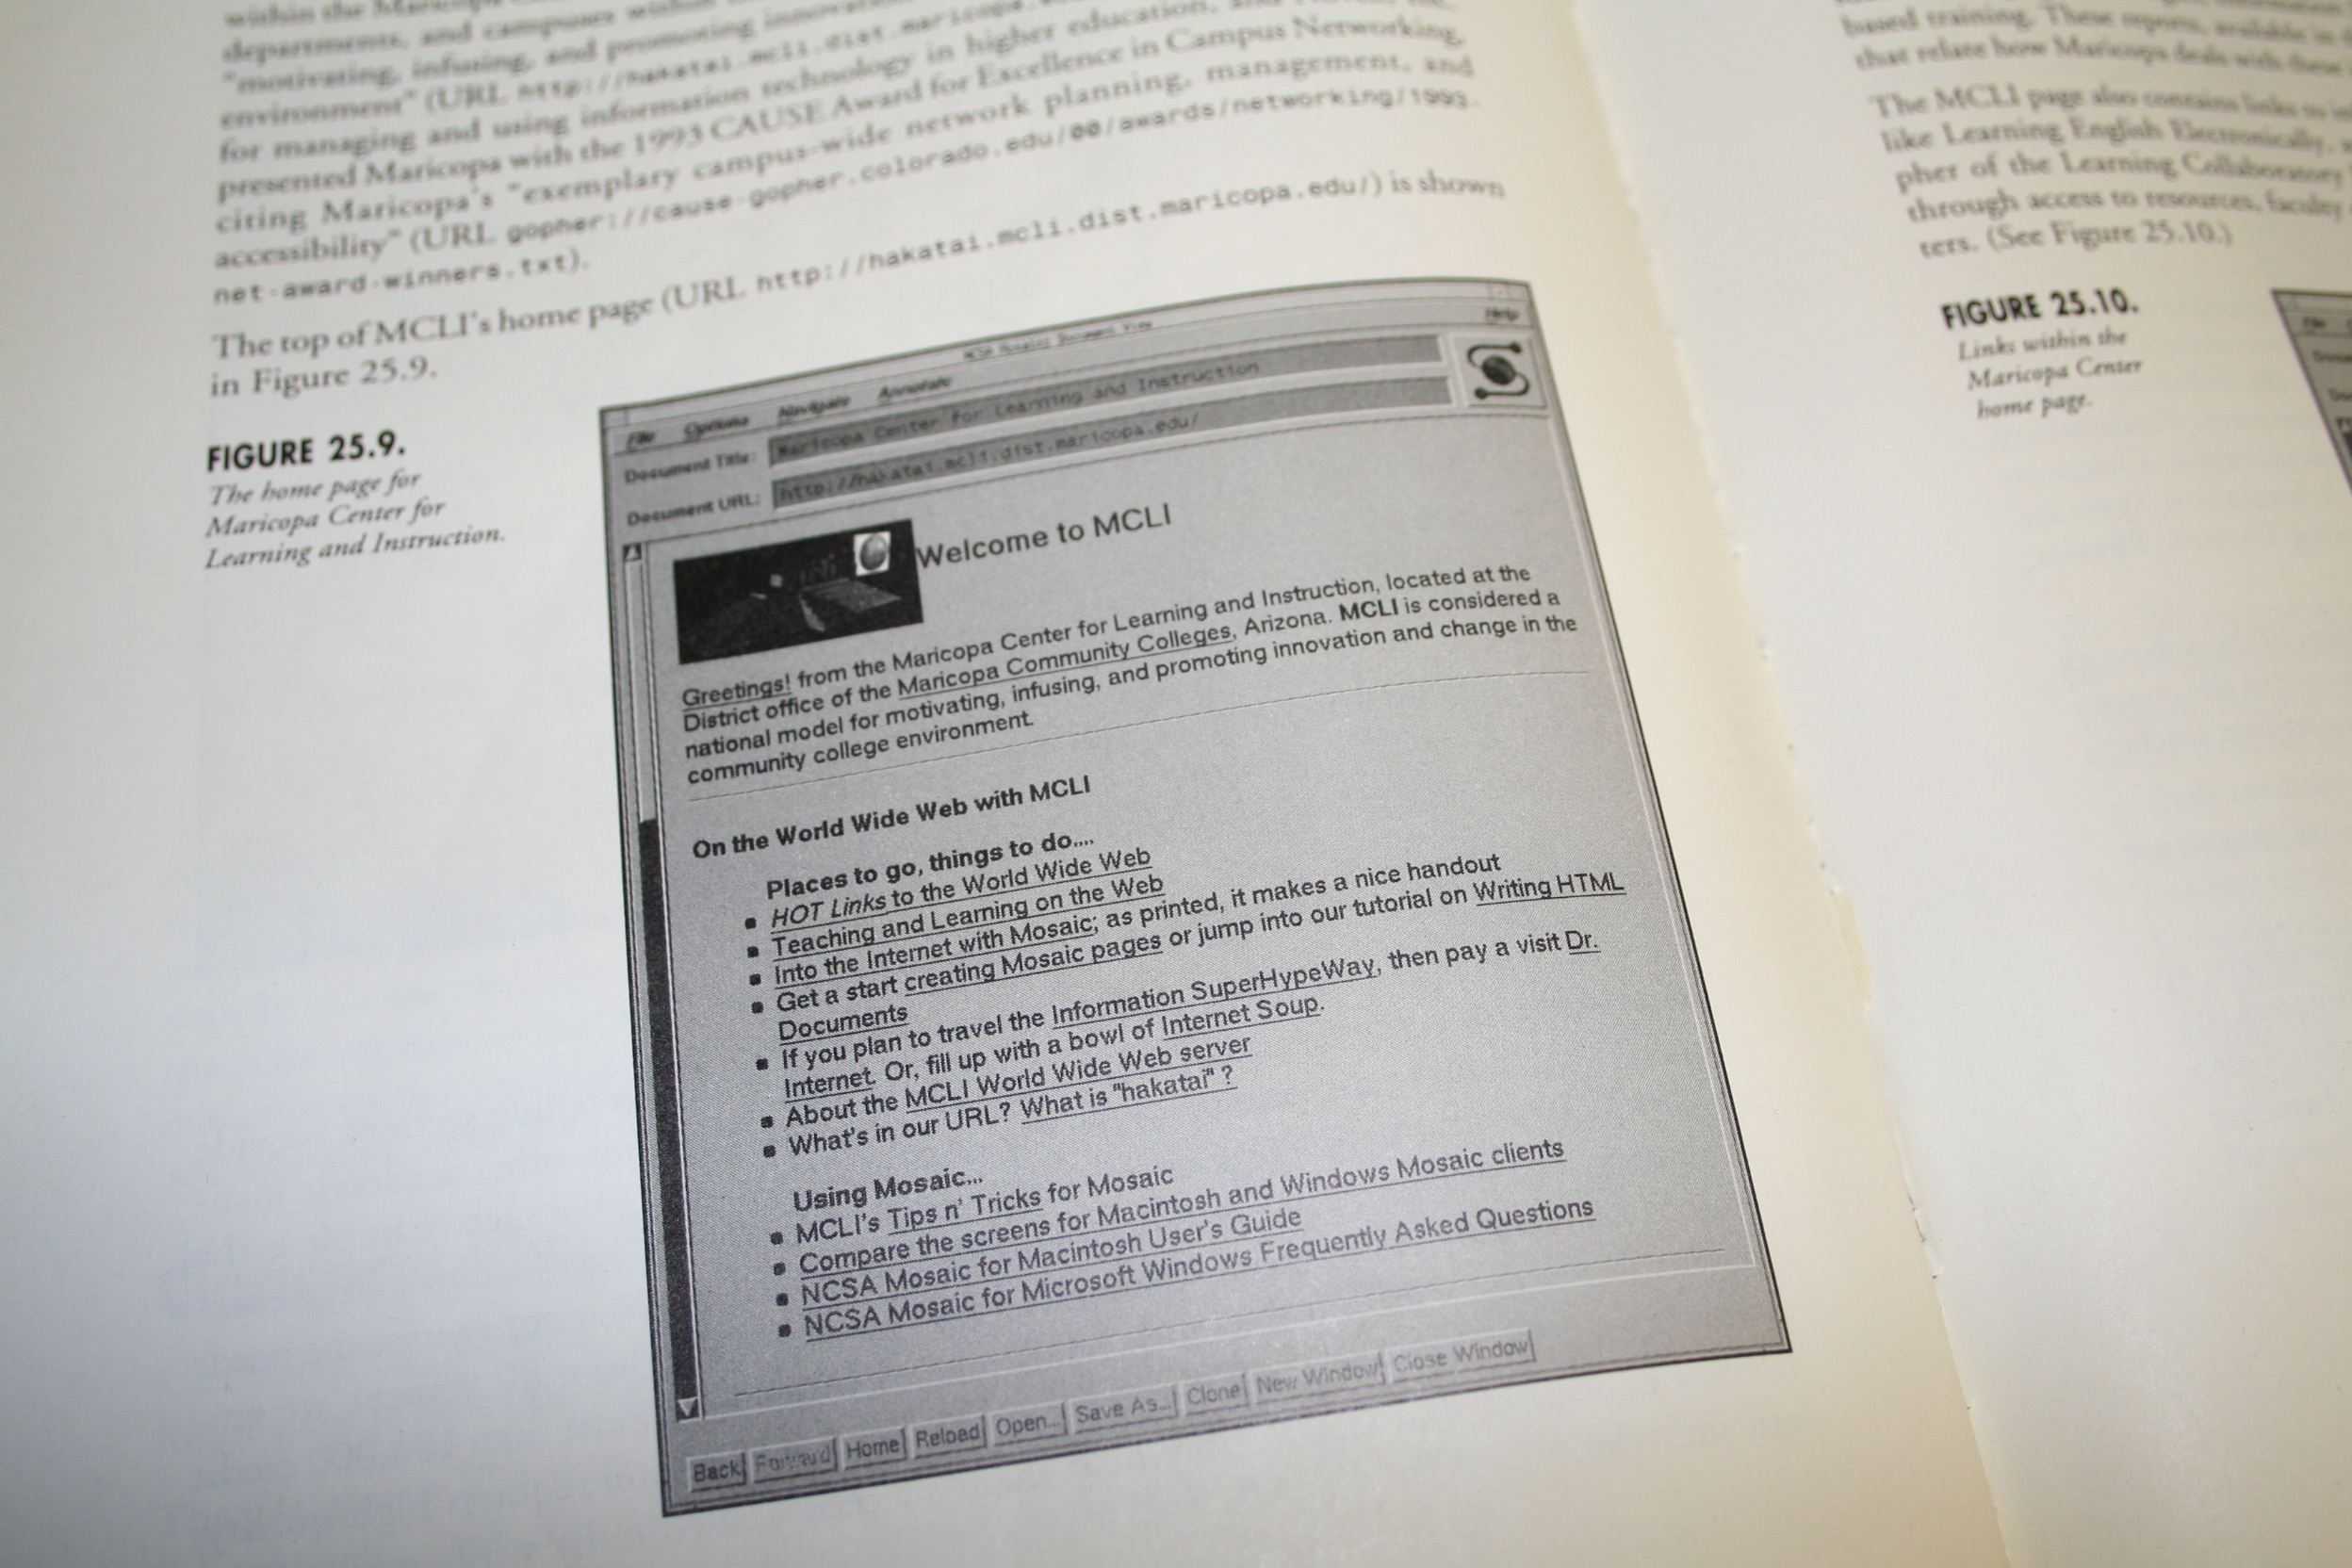
nostalgia, brand, design, text, document, maricopa